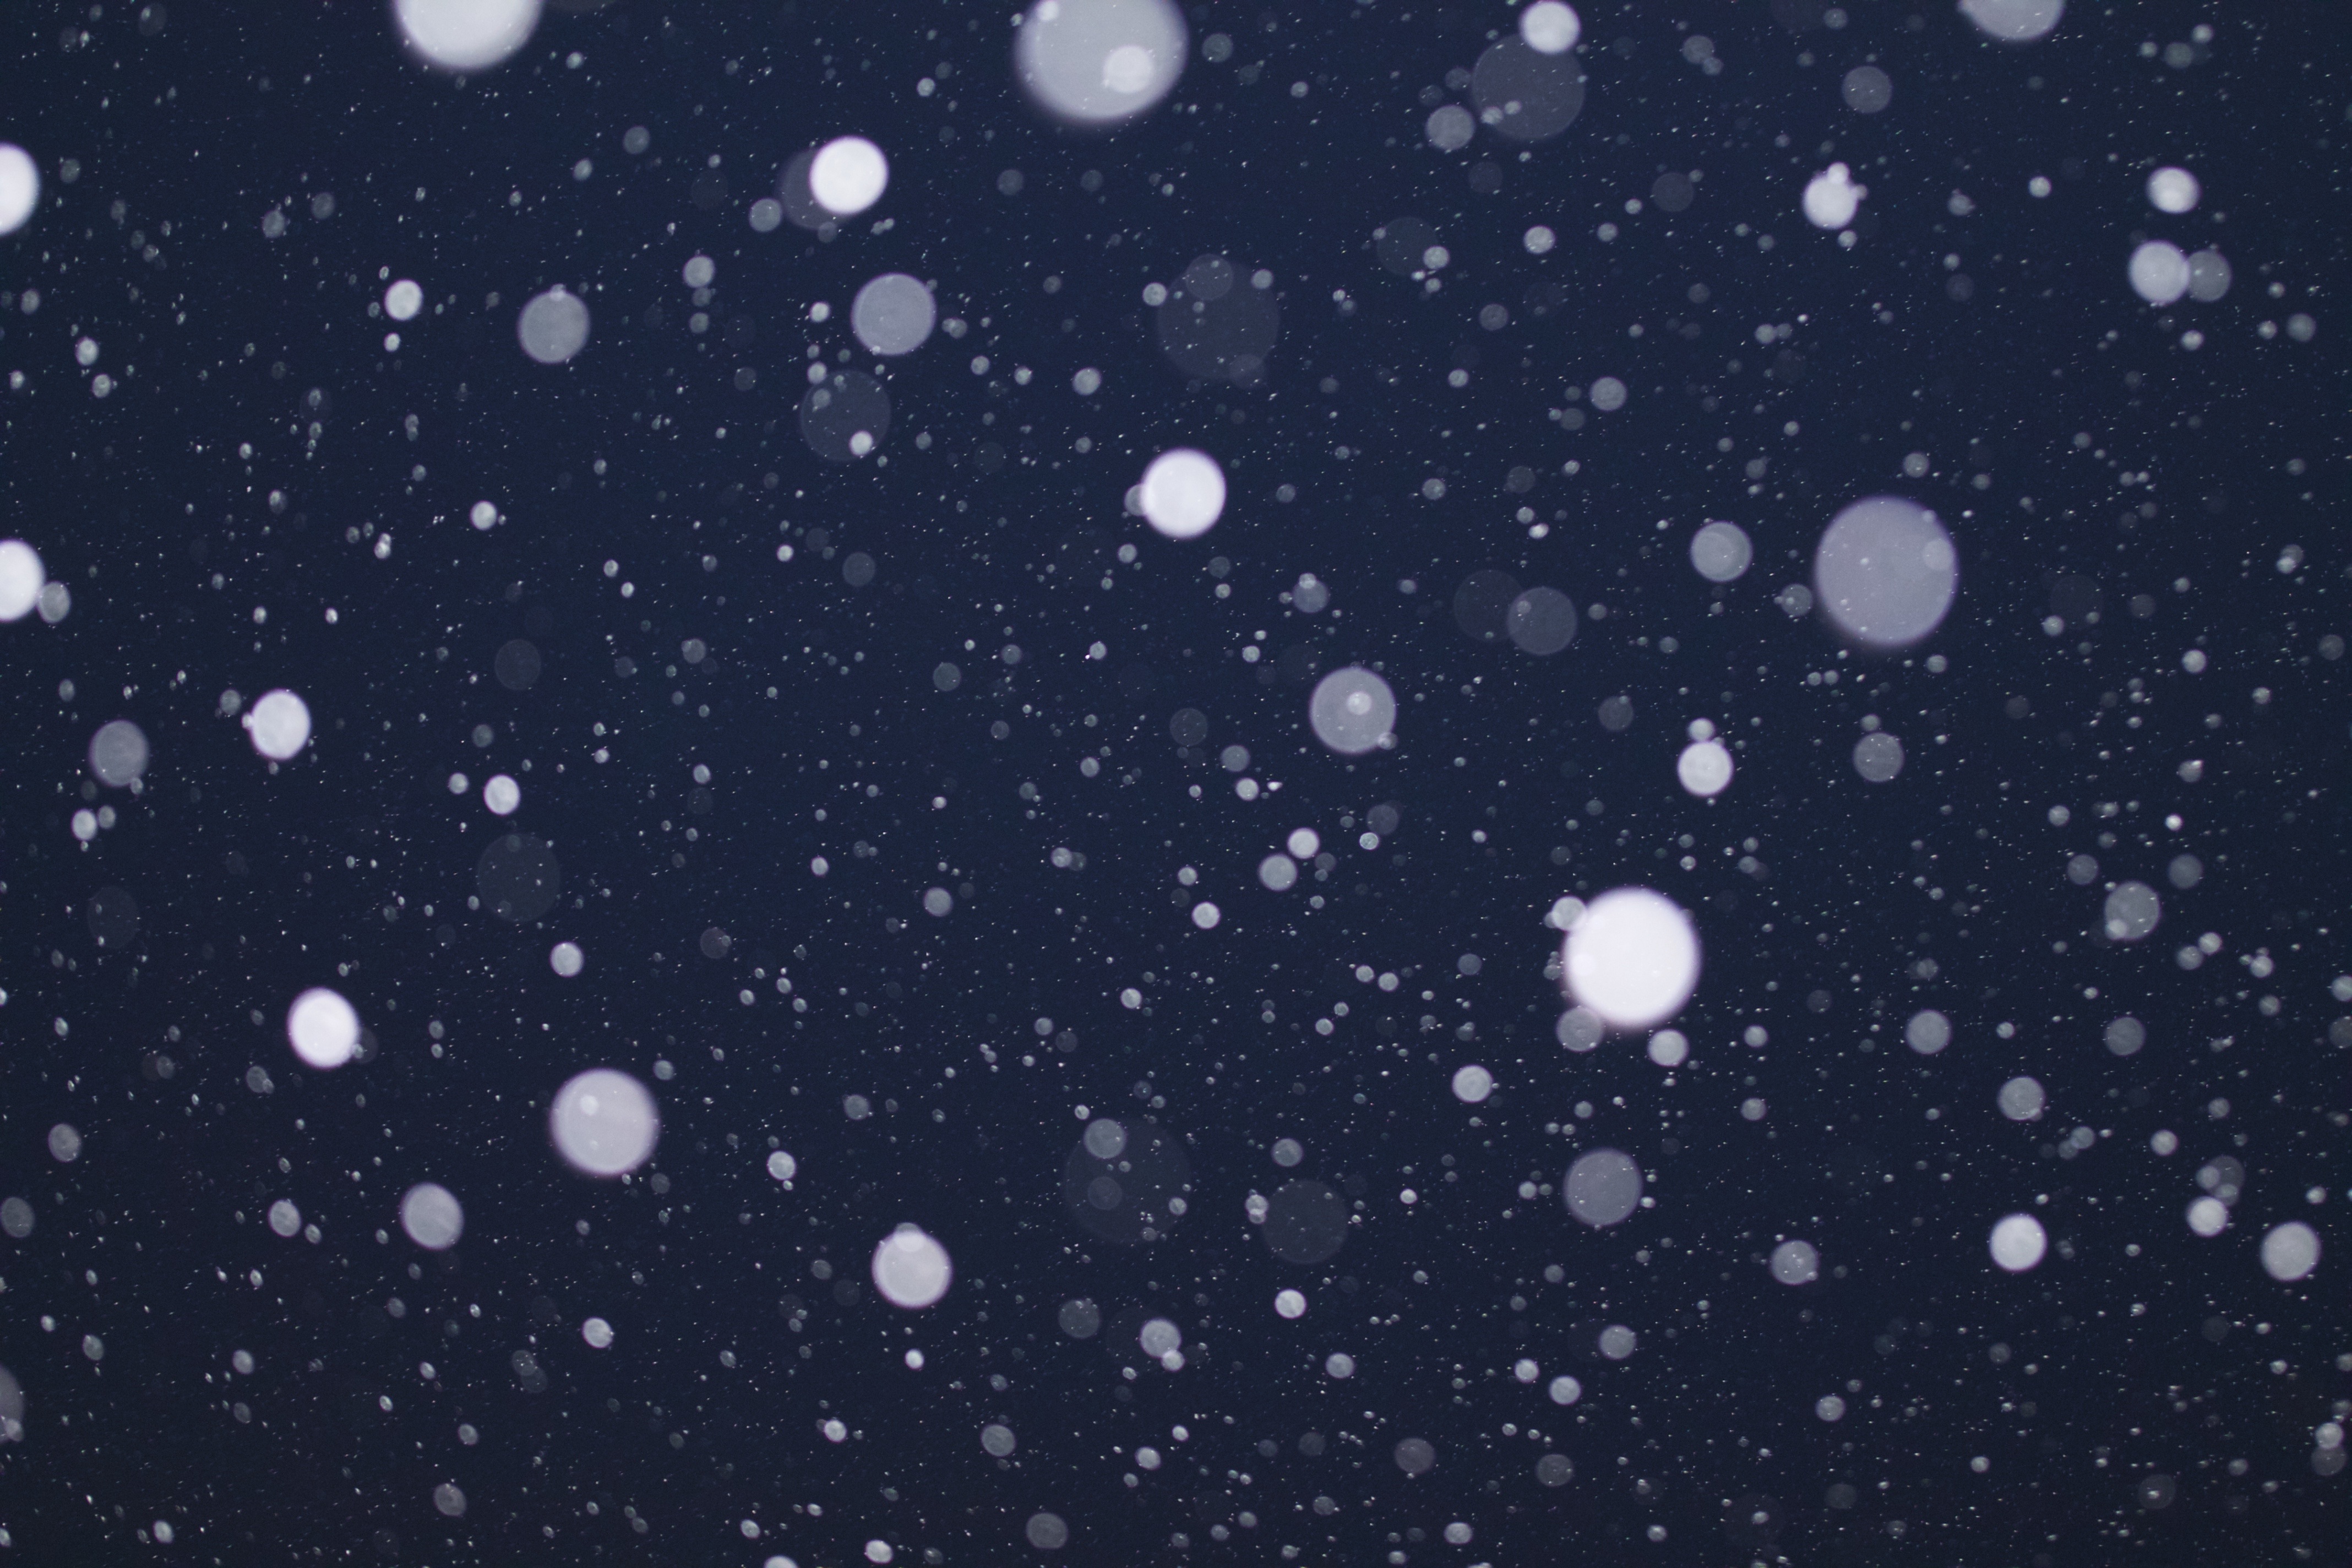
snow, cold, winter, drop, bokeh, black and white, white, night, blurred, season, circle, falling, circles, snowflakes